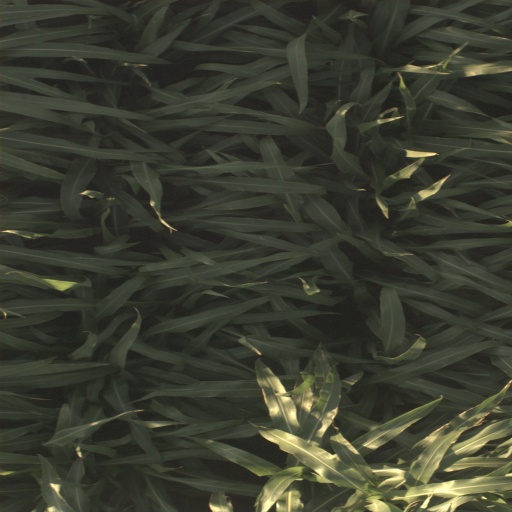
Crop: sorghum